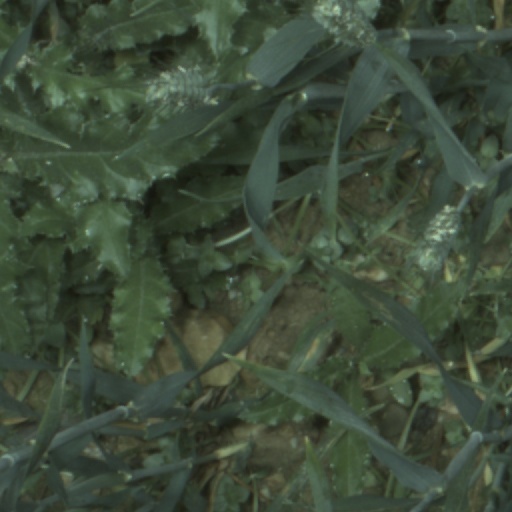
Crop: wheat